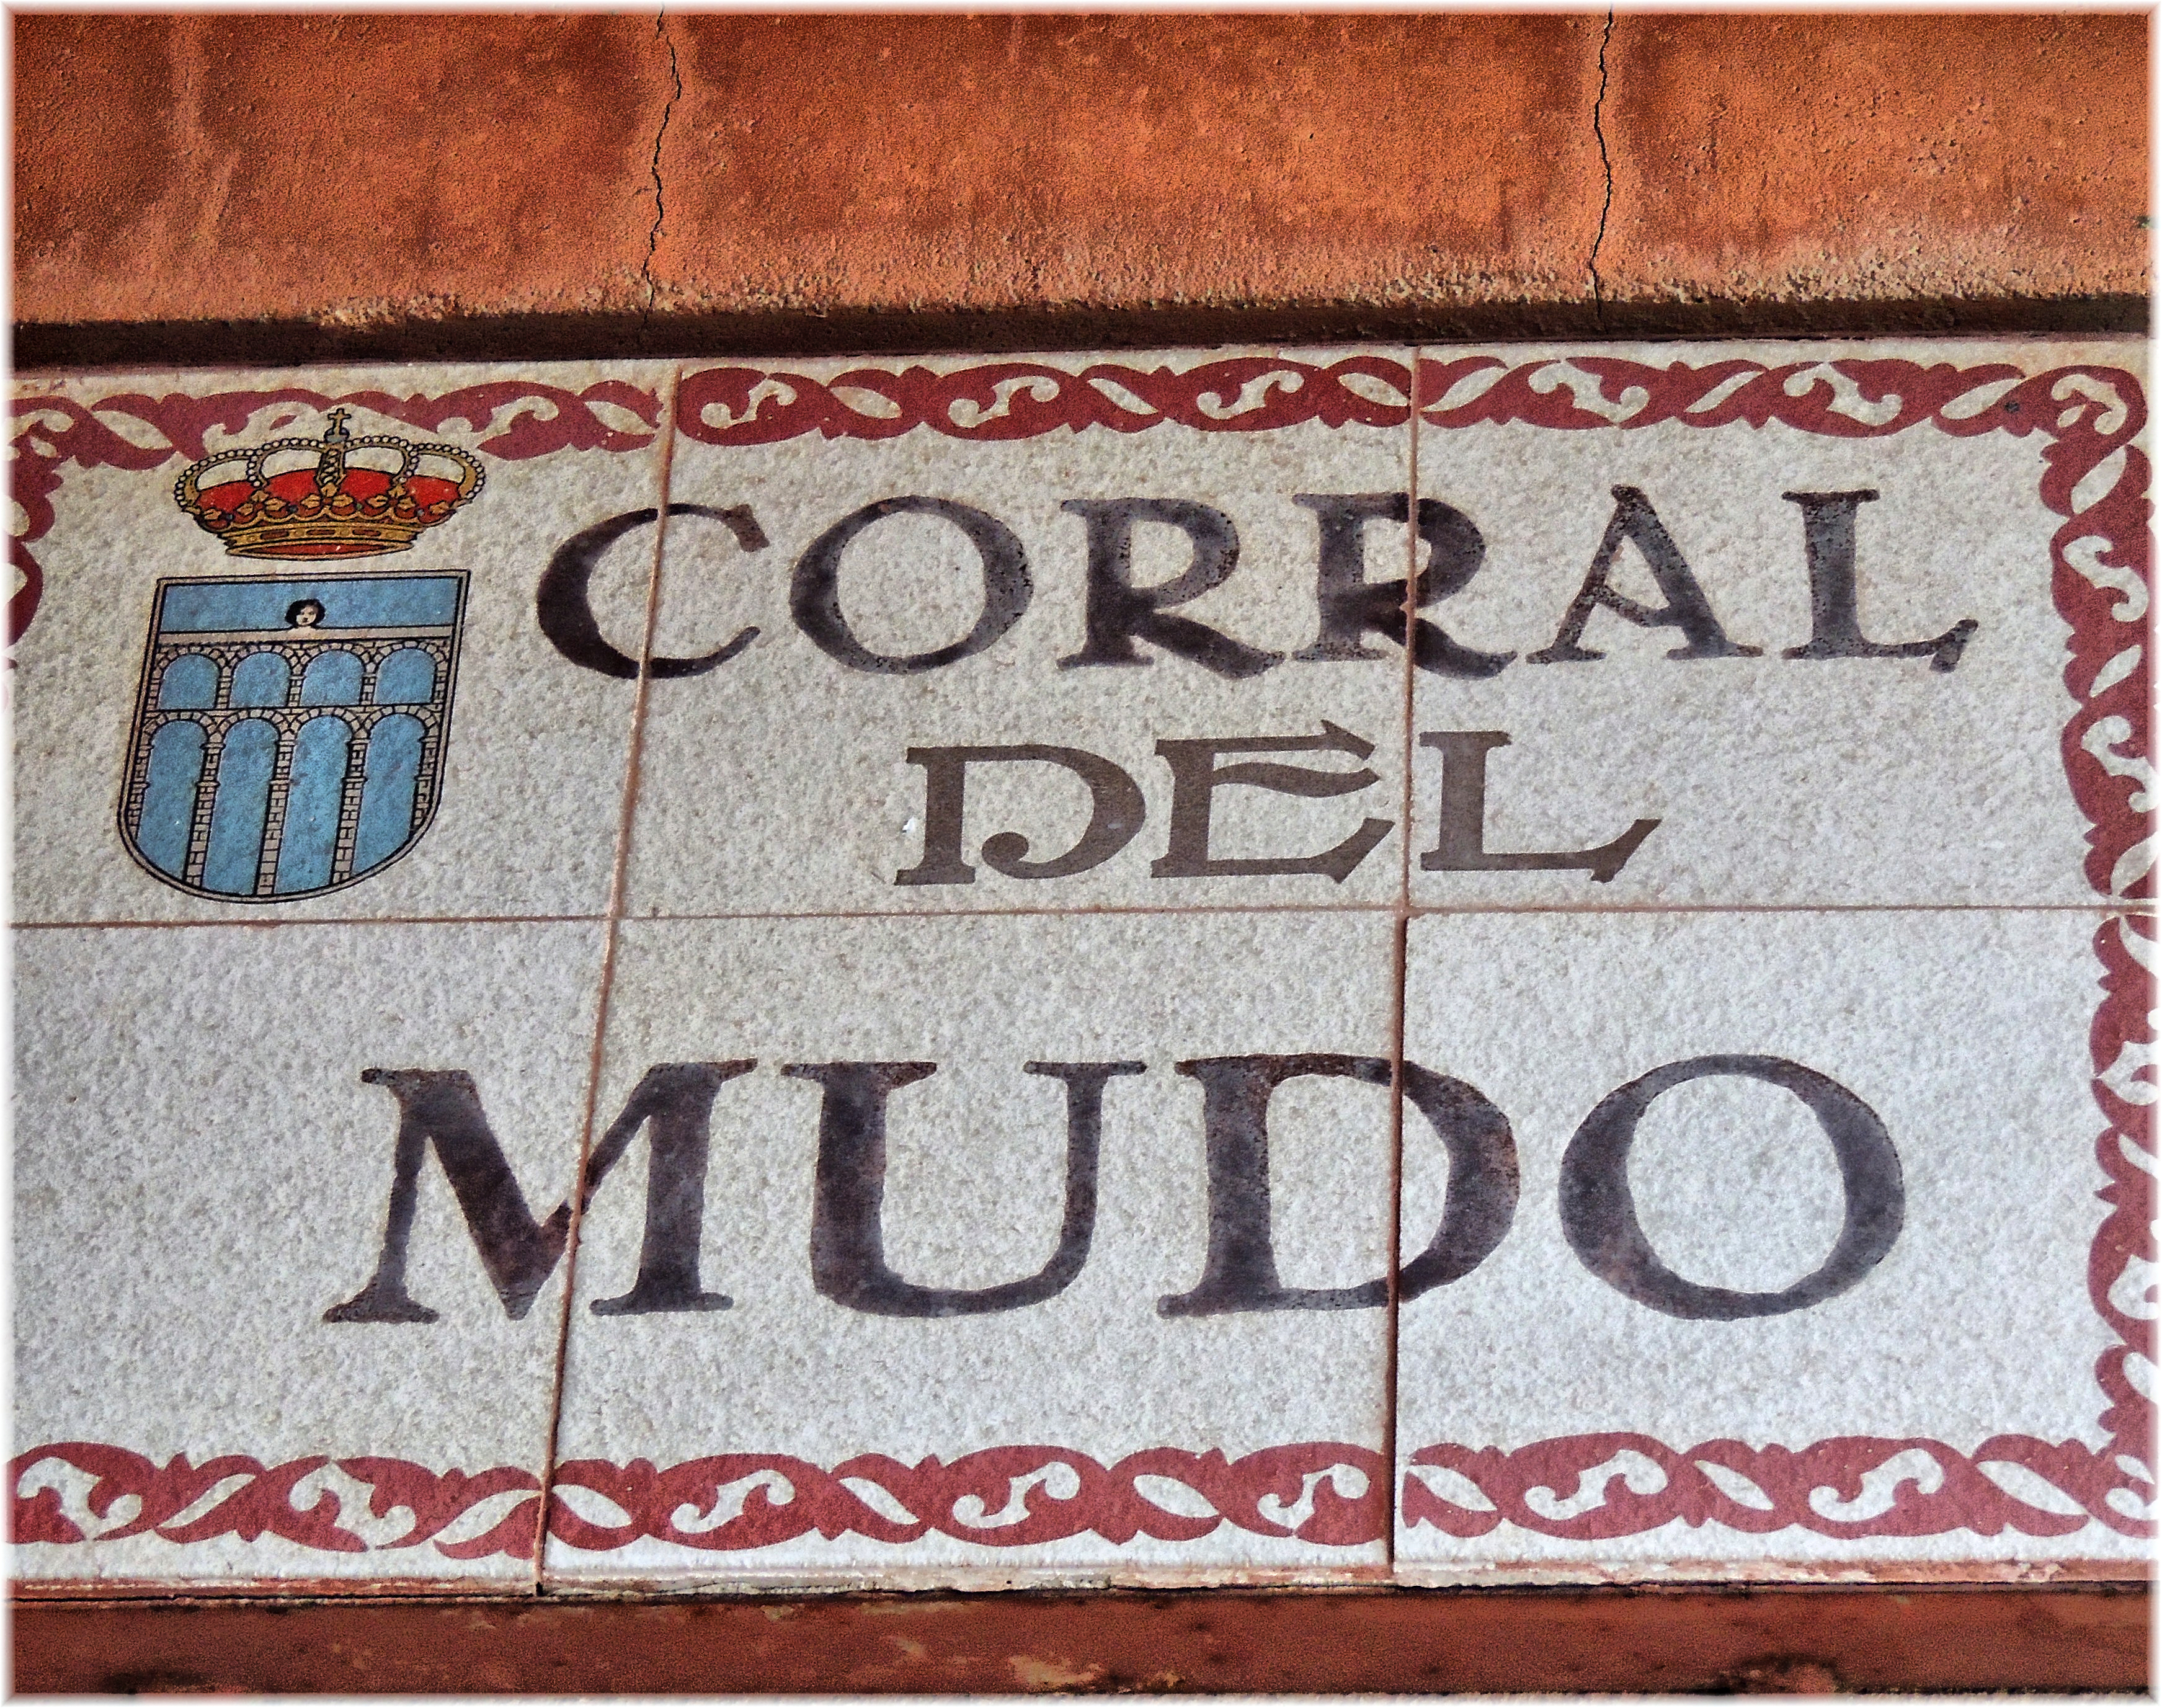
number, wall, sign, red, font, art